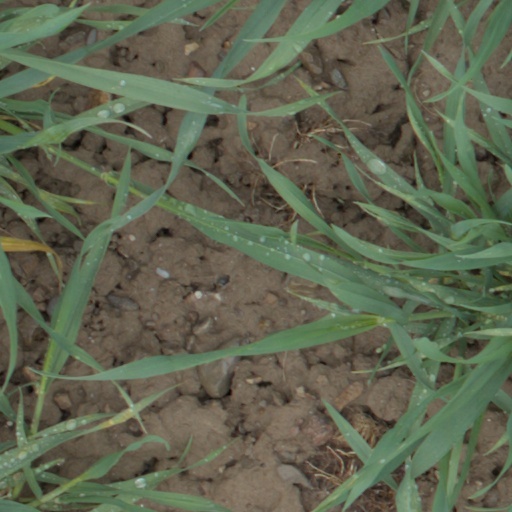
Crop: wheat